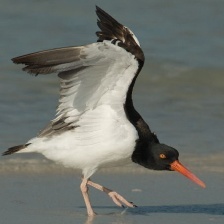
Species: OYSTER CATCHER
Scientific name: HAEMATOPUS
ImageNet parent category: oystercatcher